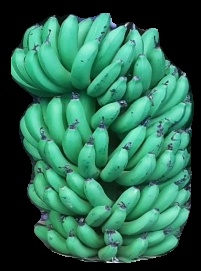
Variety: pachbale
Grade: grade1